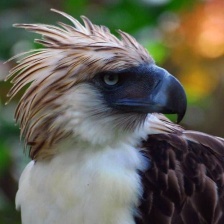
Species: PHILIPPINE EAGLE
Scientific name: PITHECOPHAGA JEFFERYI